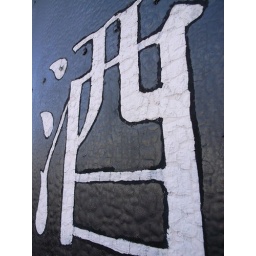
The sign on a warehouse of one of the sake breweries in Saijo.